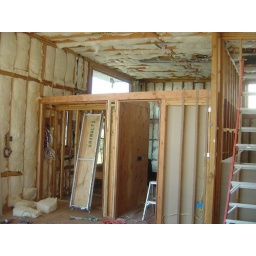
wall between master bedroom and master bath - there will be glass above